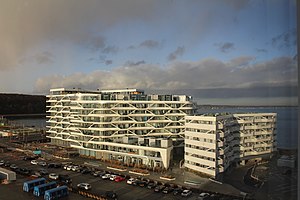
Lighthouse / Galleri
Lighthouse i Aarhus
Lighthouse er et byggeprojekt til beboelse og erhverv, der er planlagt opført ved havnefronten i Aarhus. Byggeriet består af 3 etaper. Siden projektstarten i 2007 er der i forbindelse med etape 1 og 2 opført et antal boligkomplekser på den yderste del af Aarhus Ø. Projektets omdrejningspunkt har dog hele tiden været Danmarks højeste bygning, etape 3, tårnet i Lighthouse-byggeriet.